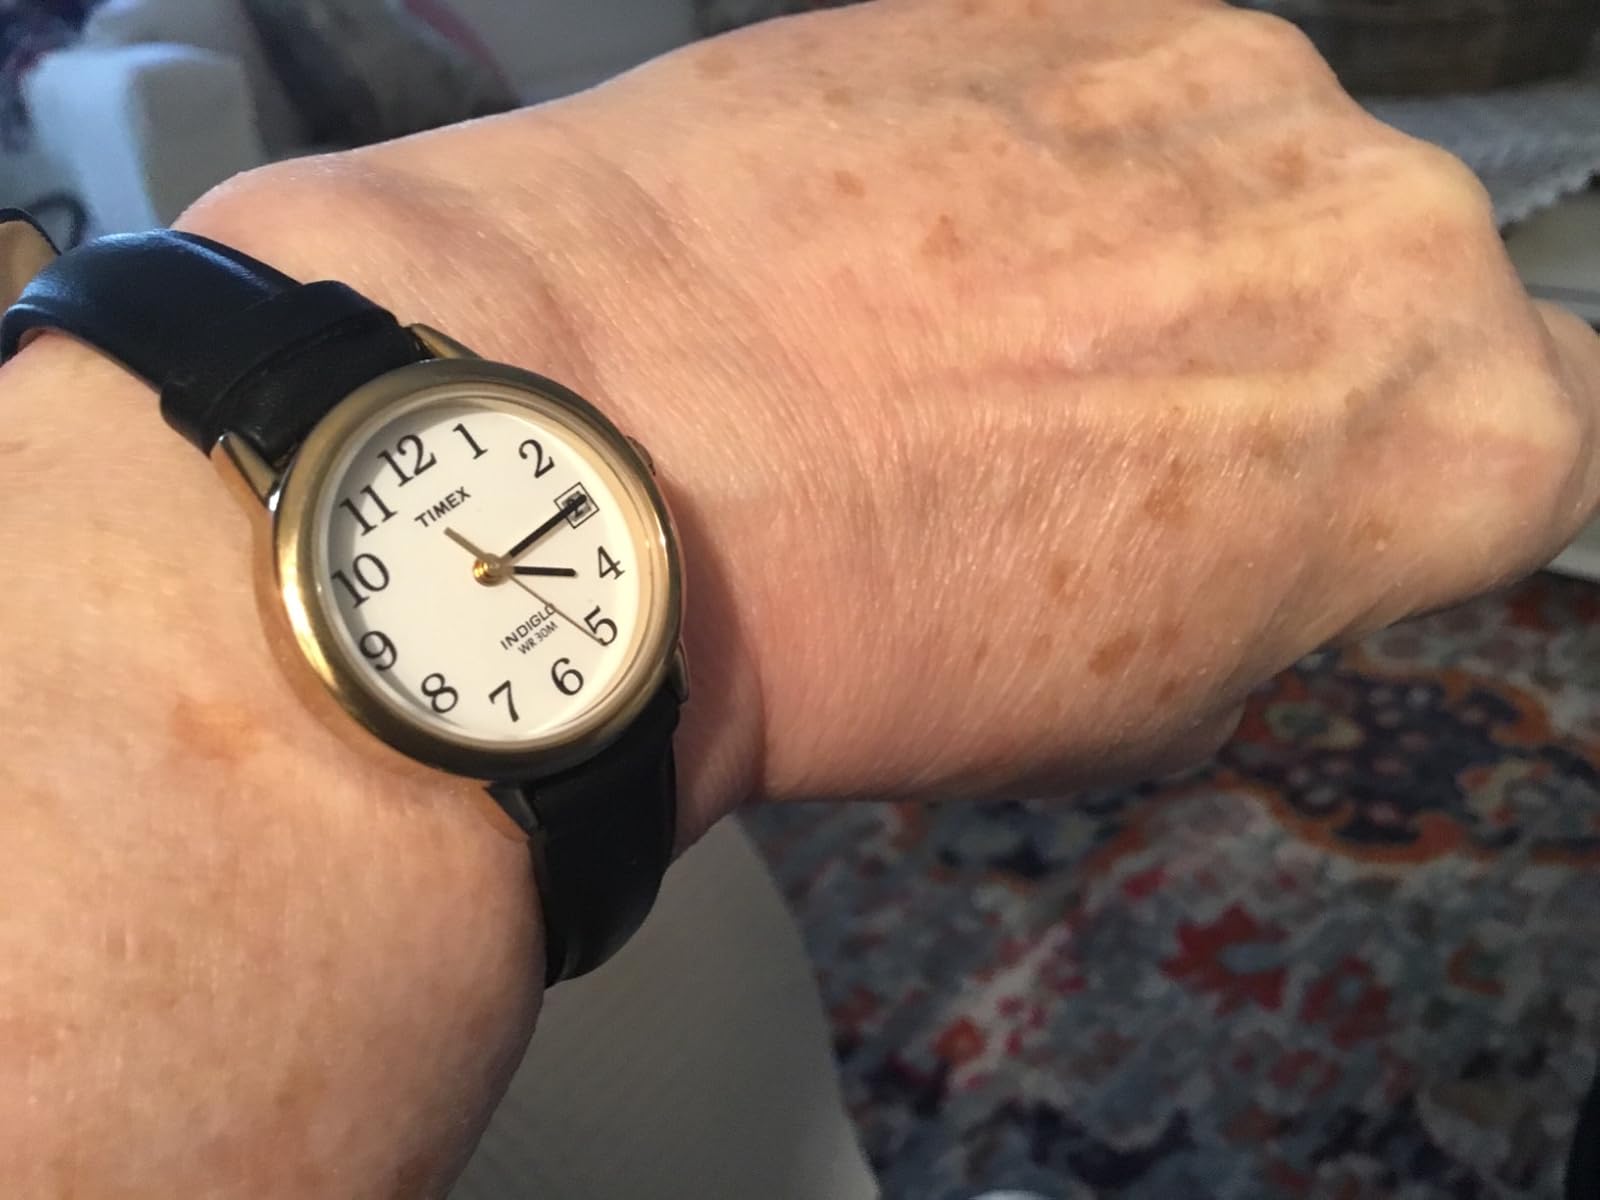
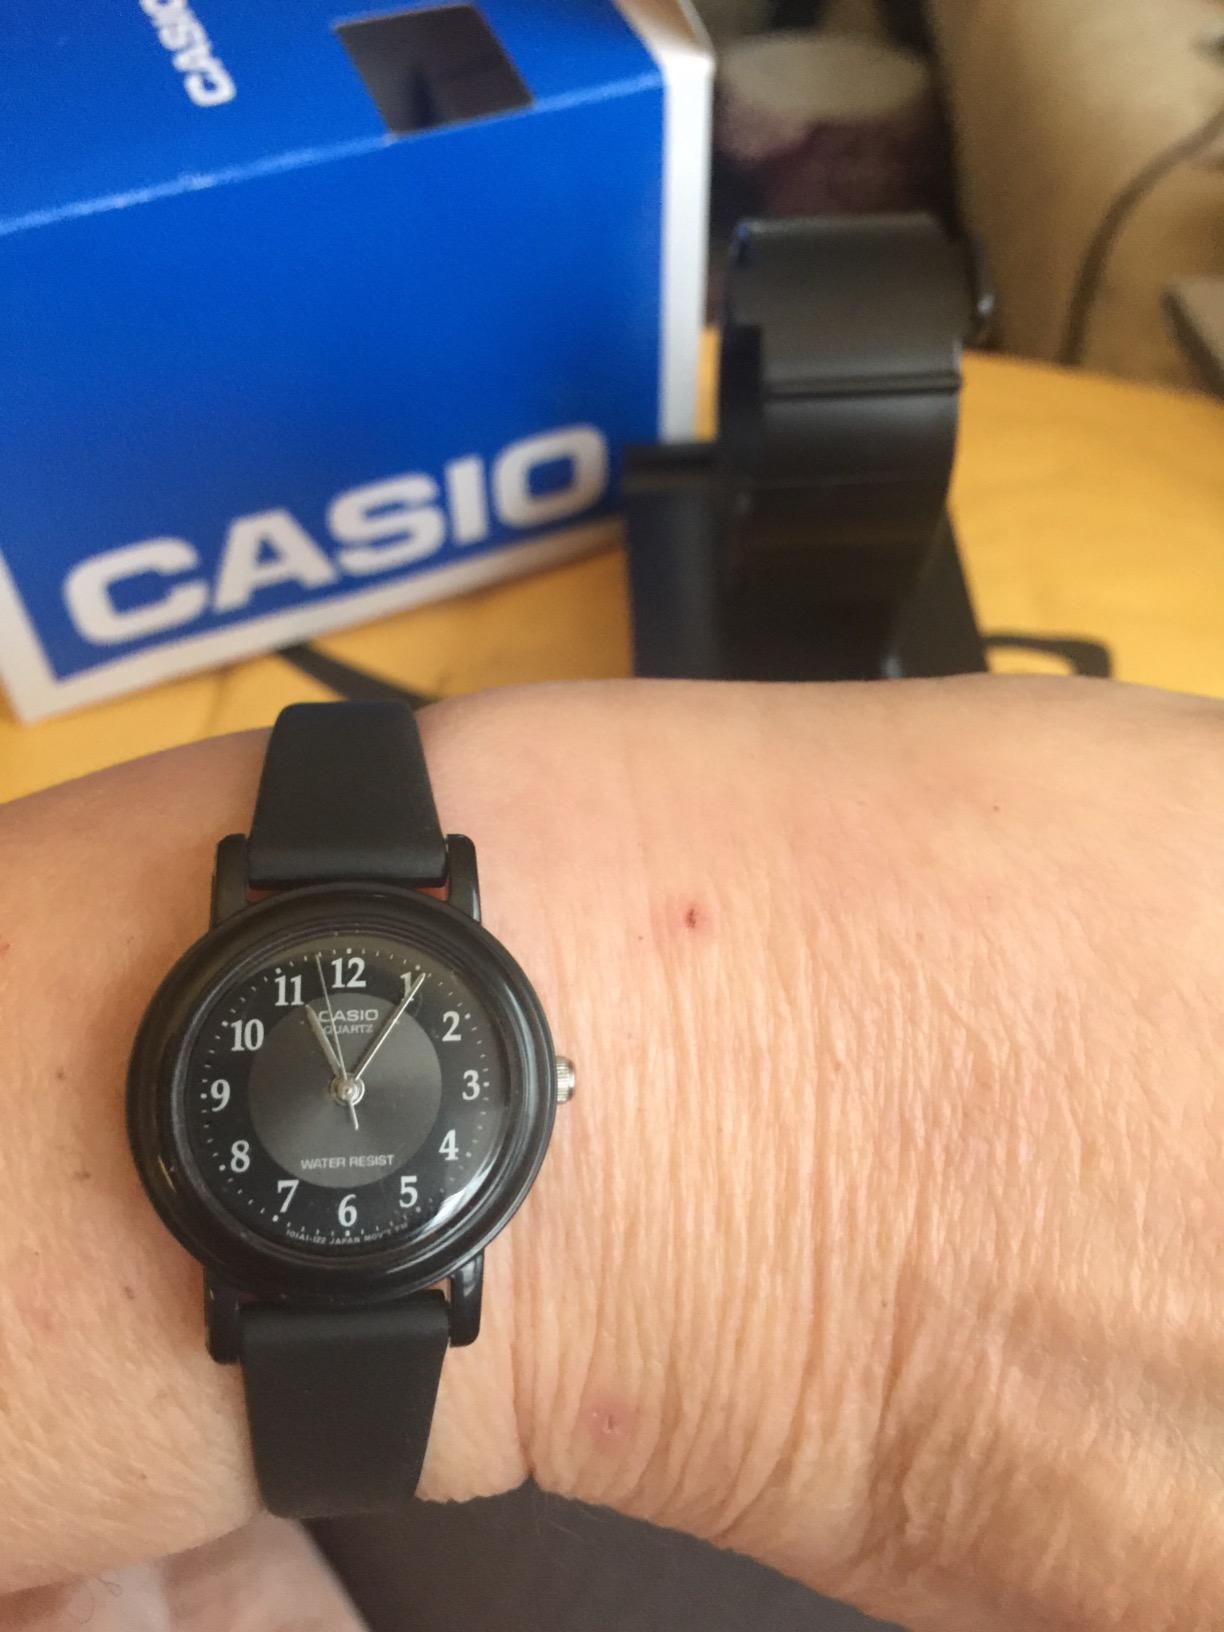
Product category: accessories_watch
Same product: no